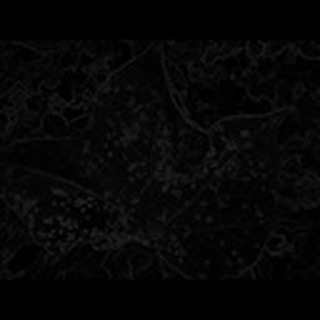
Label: cotton_target_spot